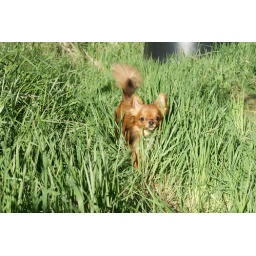
Tiny lion in the grass :)